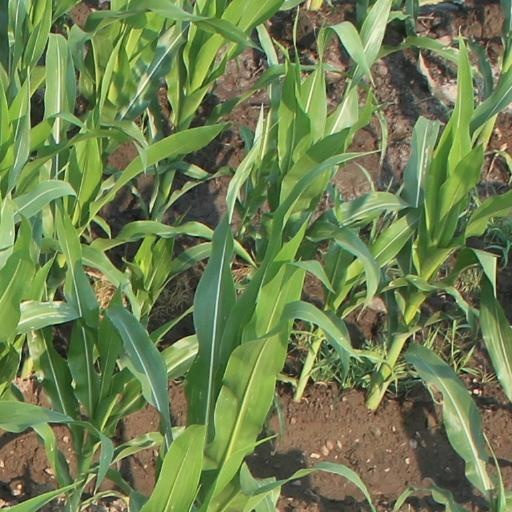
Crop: maize; corn